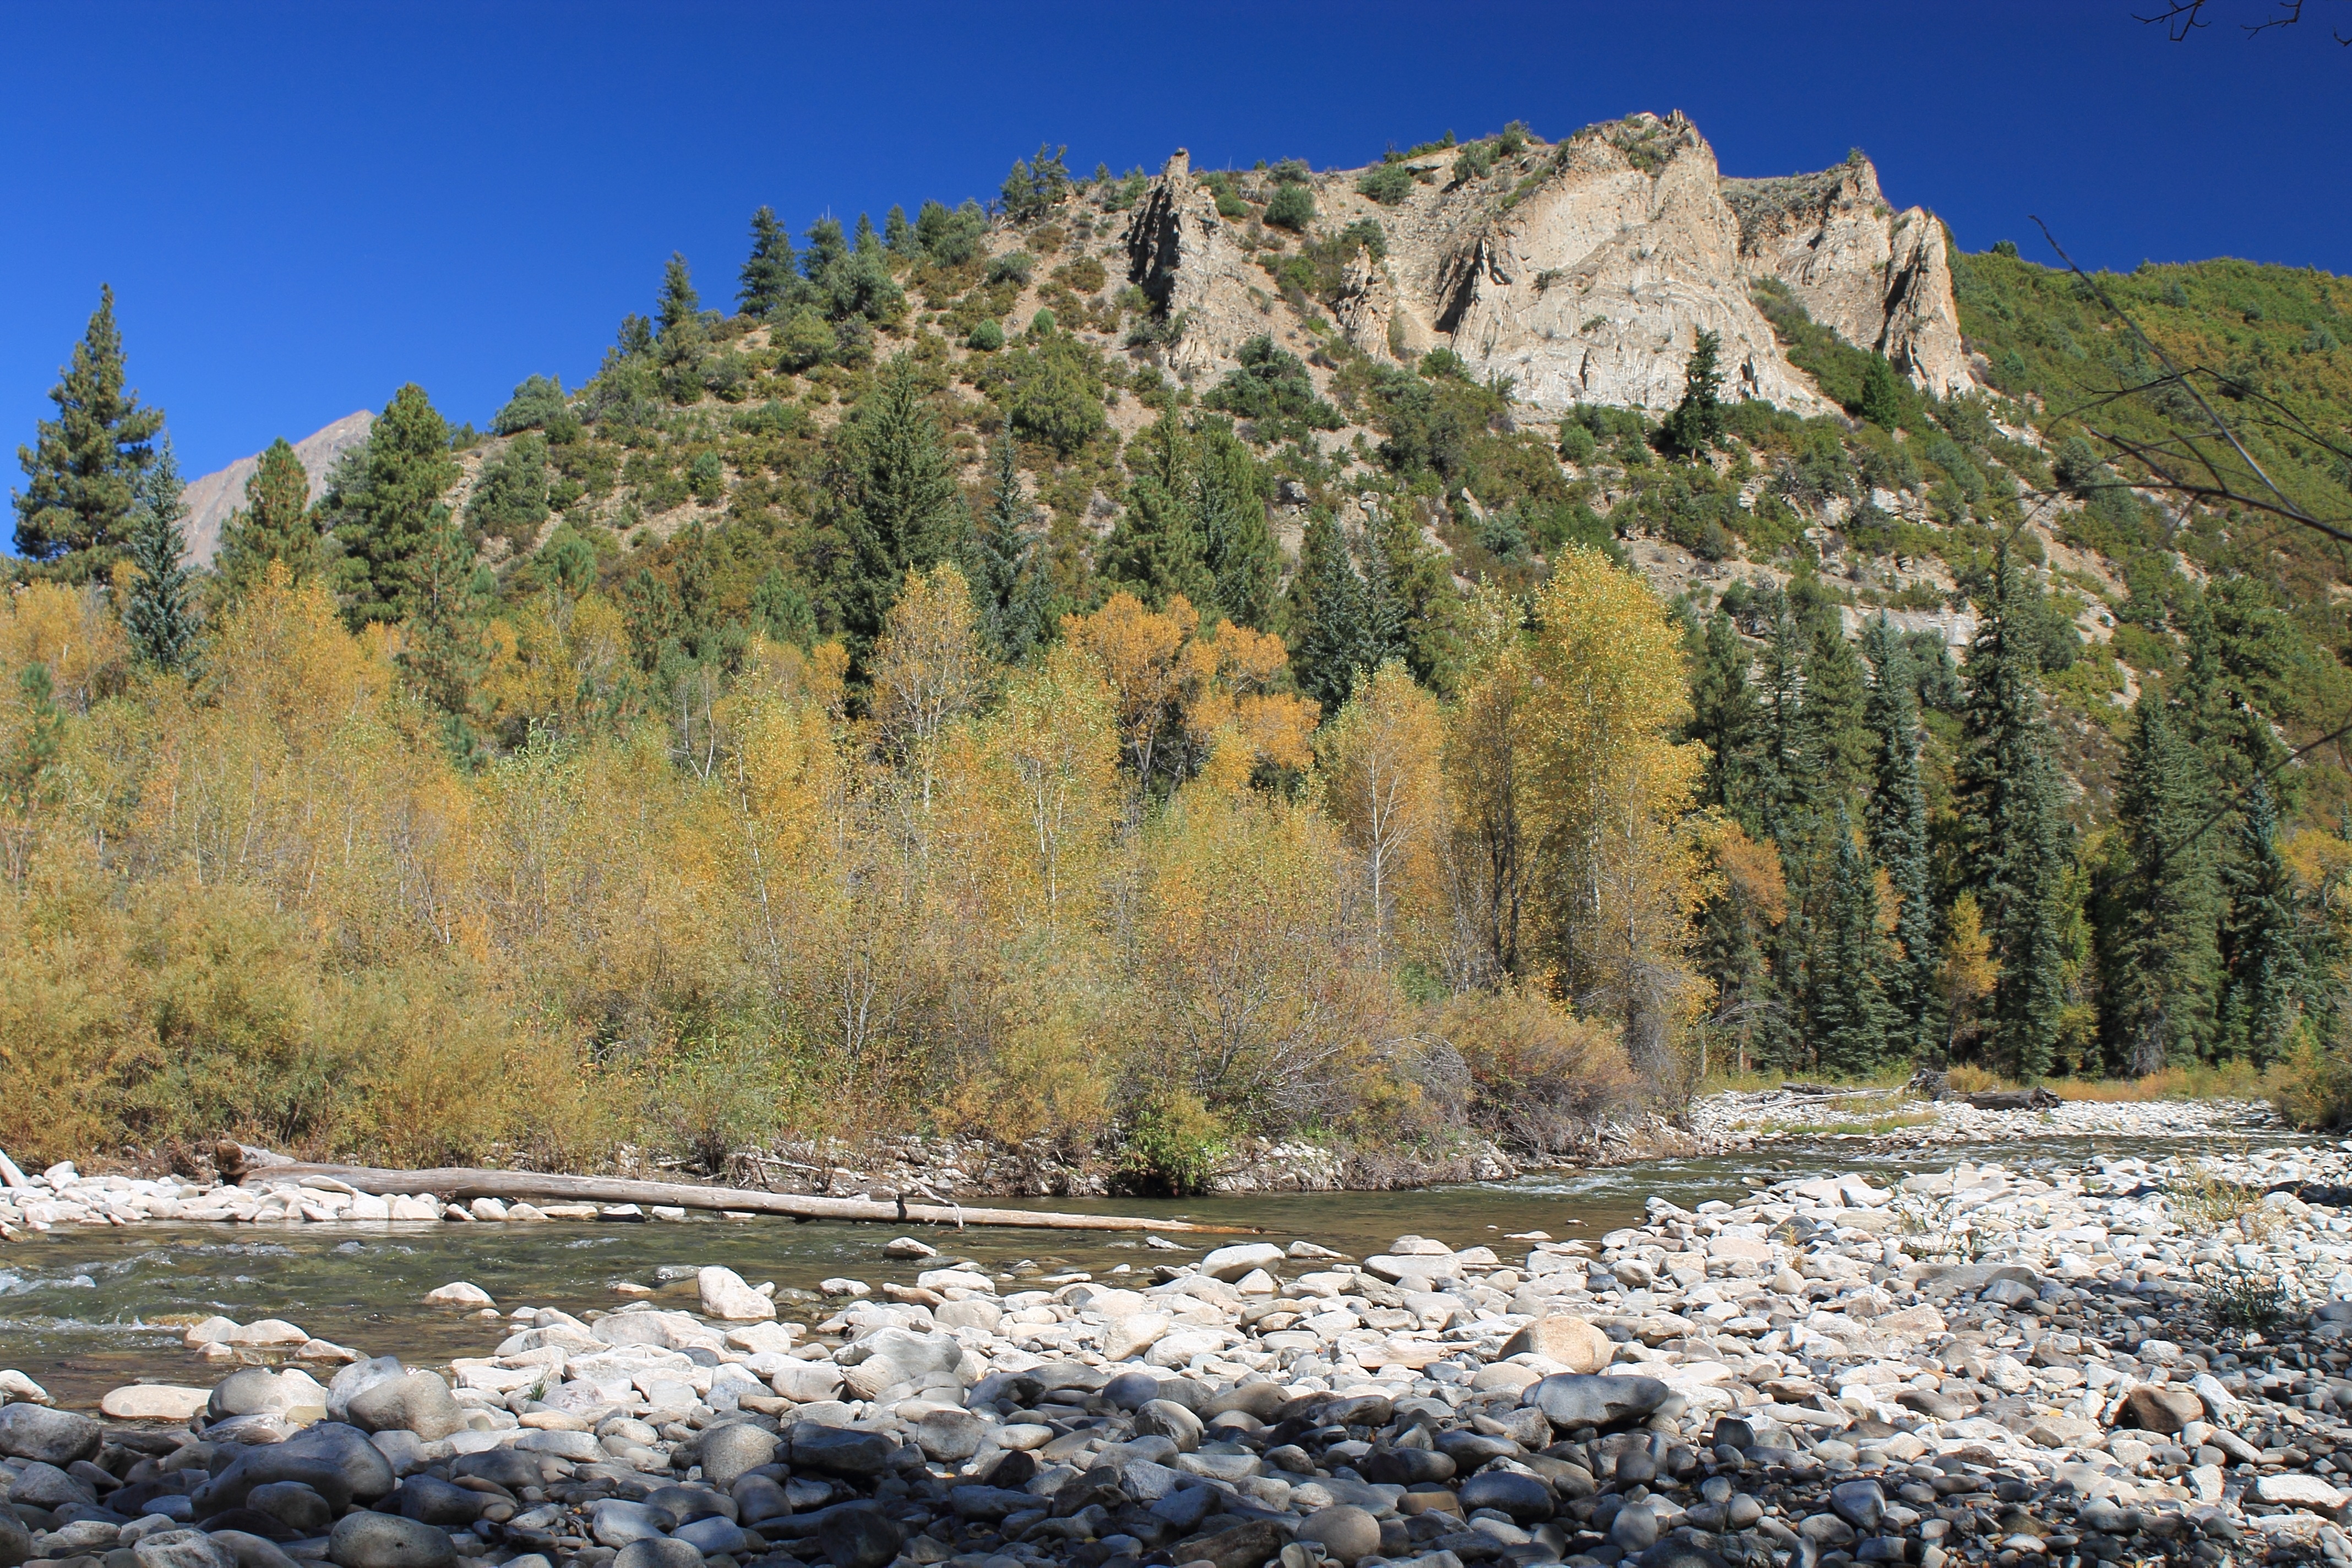
landscape, tree, nature, rock, wilderness, walking, mountain, trail, lake, river, valley, mountain range, stream, fishing, autumn, national park, ridge, geology, plateau, ecosystem, landform, mountain pass, geographical feature, mountainous landforms